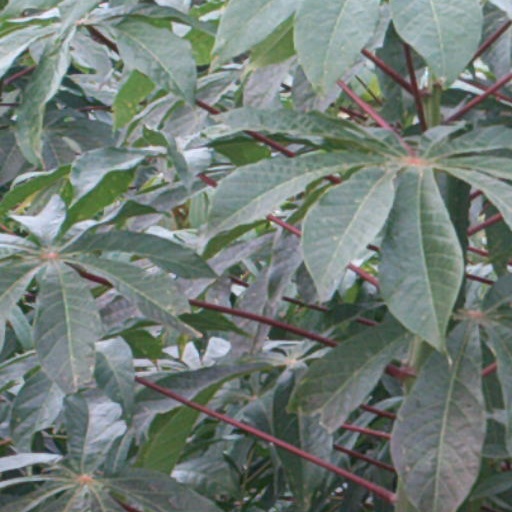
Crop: cassava